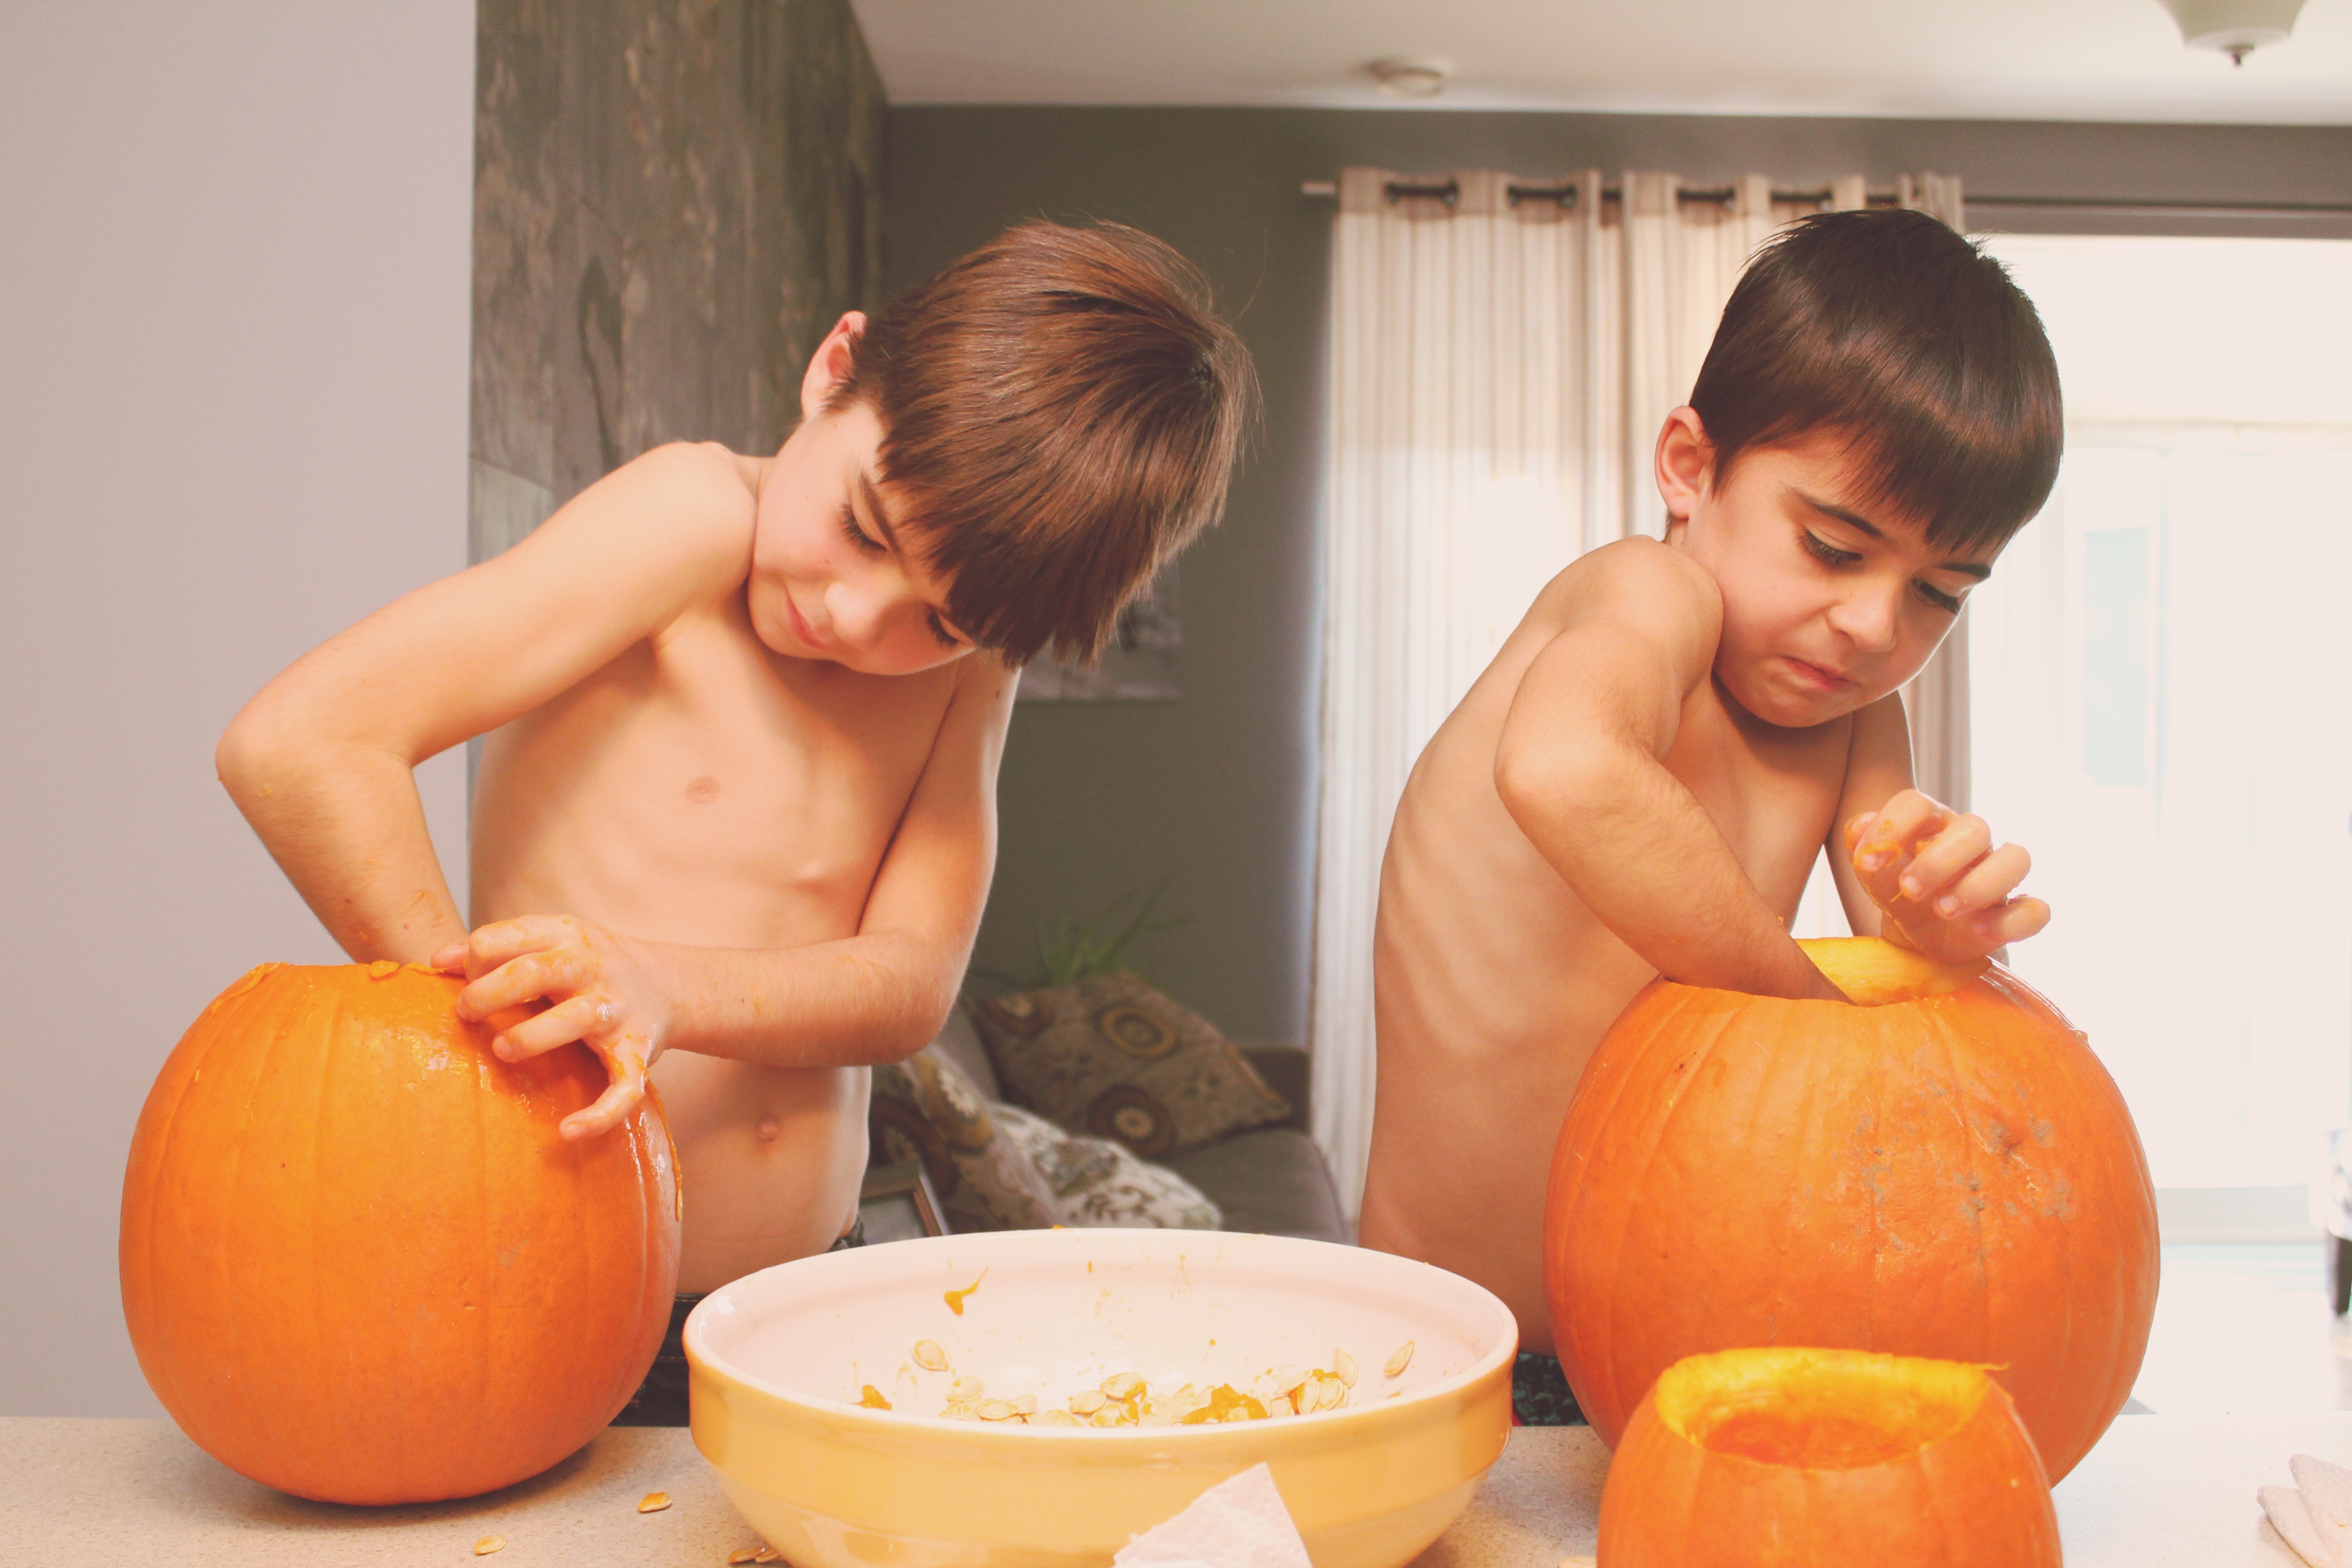
fall, orange, produce, autumn, pumpkin, halloween, child, childhood, activity, jack o lantern, kids, children, boys, october, pumpkins, pumpkin seeds, pumpkin carving, halloween kids